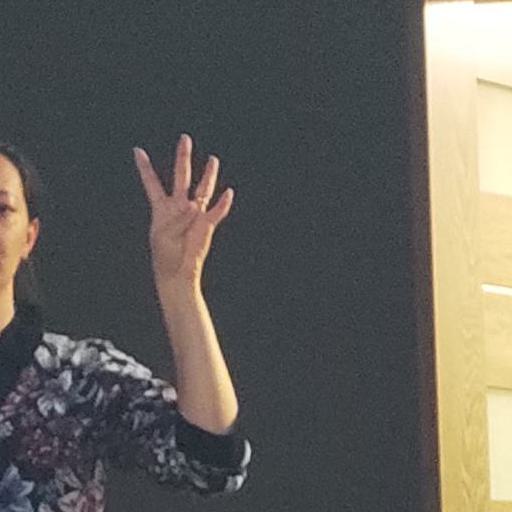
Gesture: four